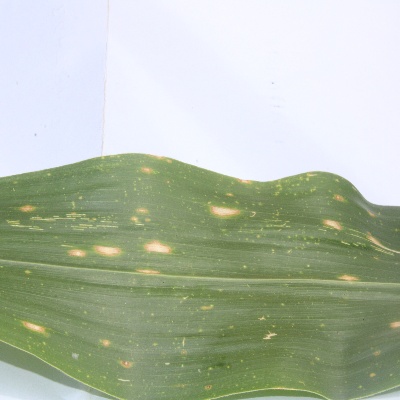
Crop: Maize
Condition: leaf spot